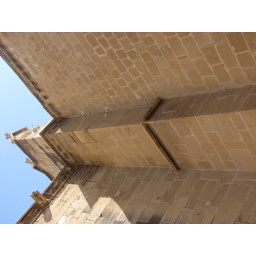
See glass rods to detect movement in building